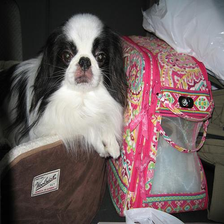
Species: dog
Breed: japanese chin